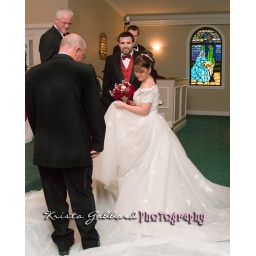
Getting the train of her dress in order.